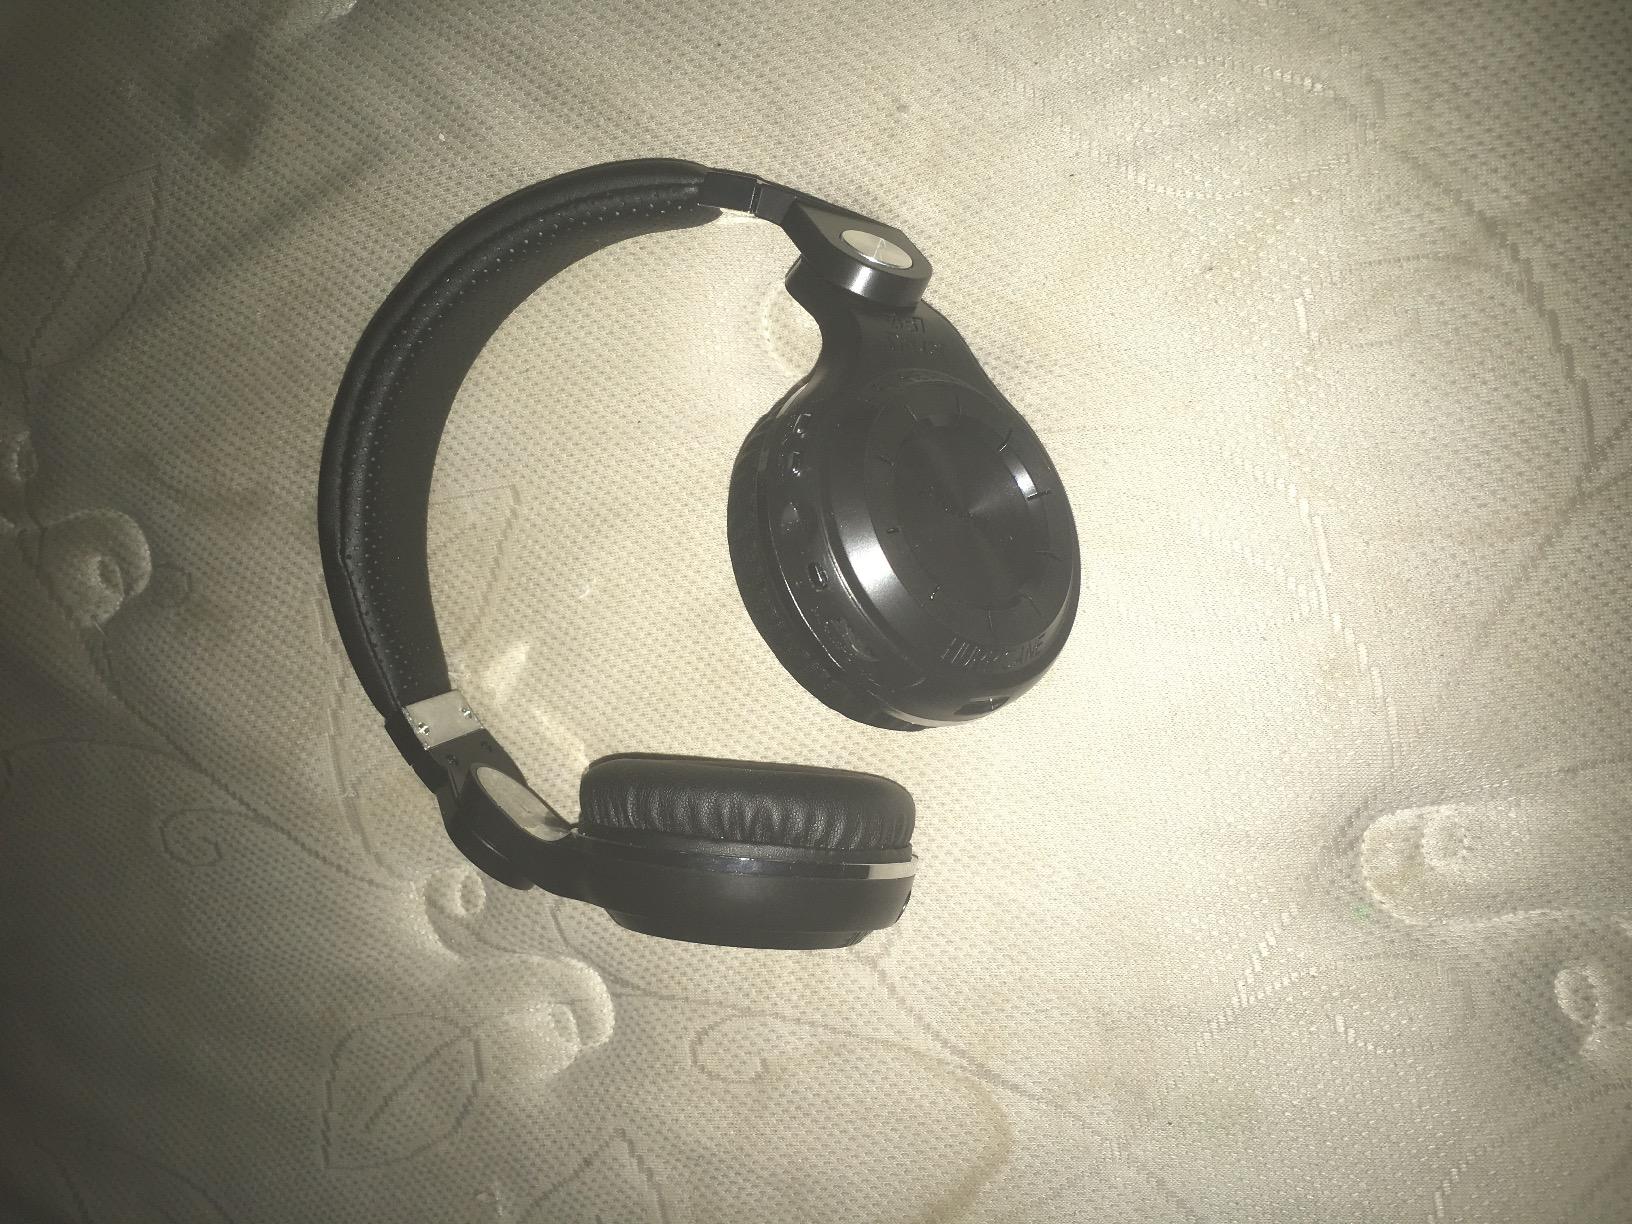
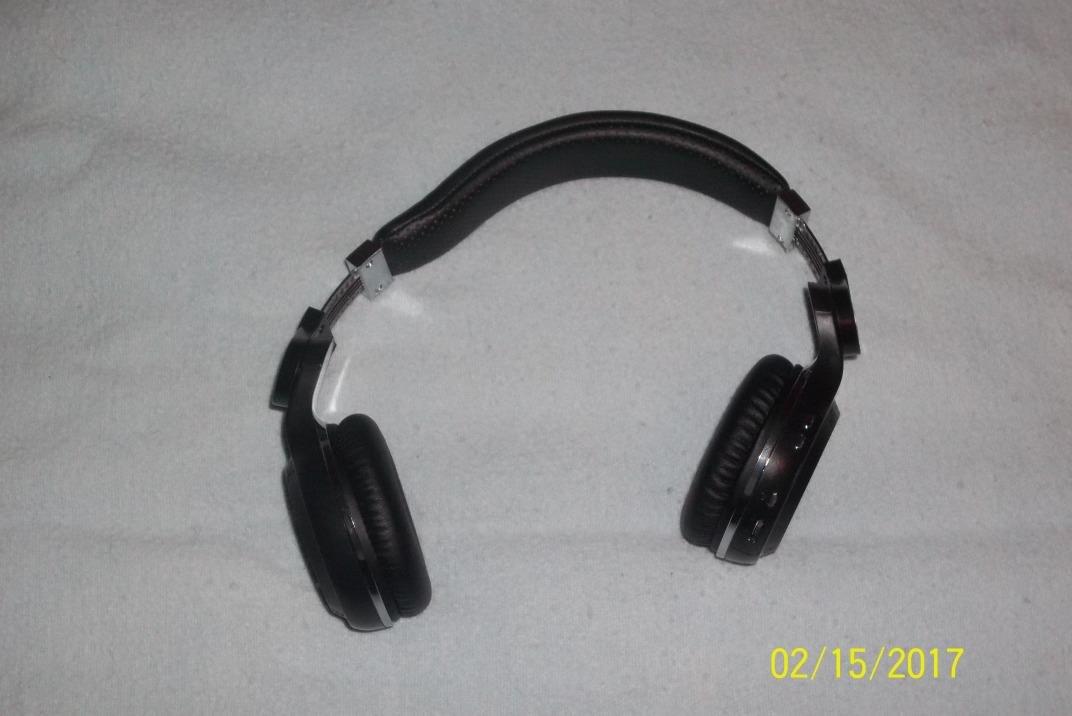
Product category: headphones
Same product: yes